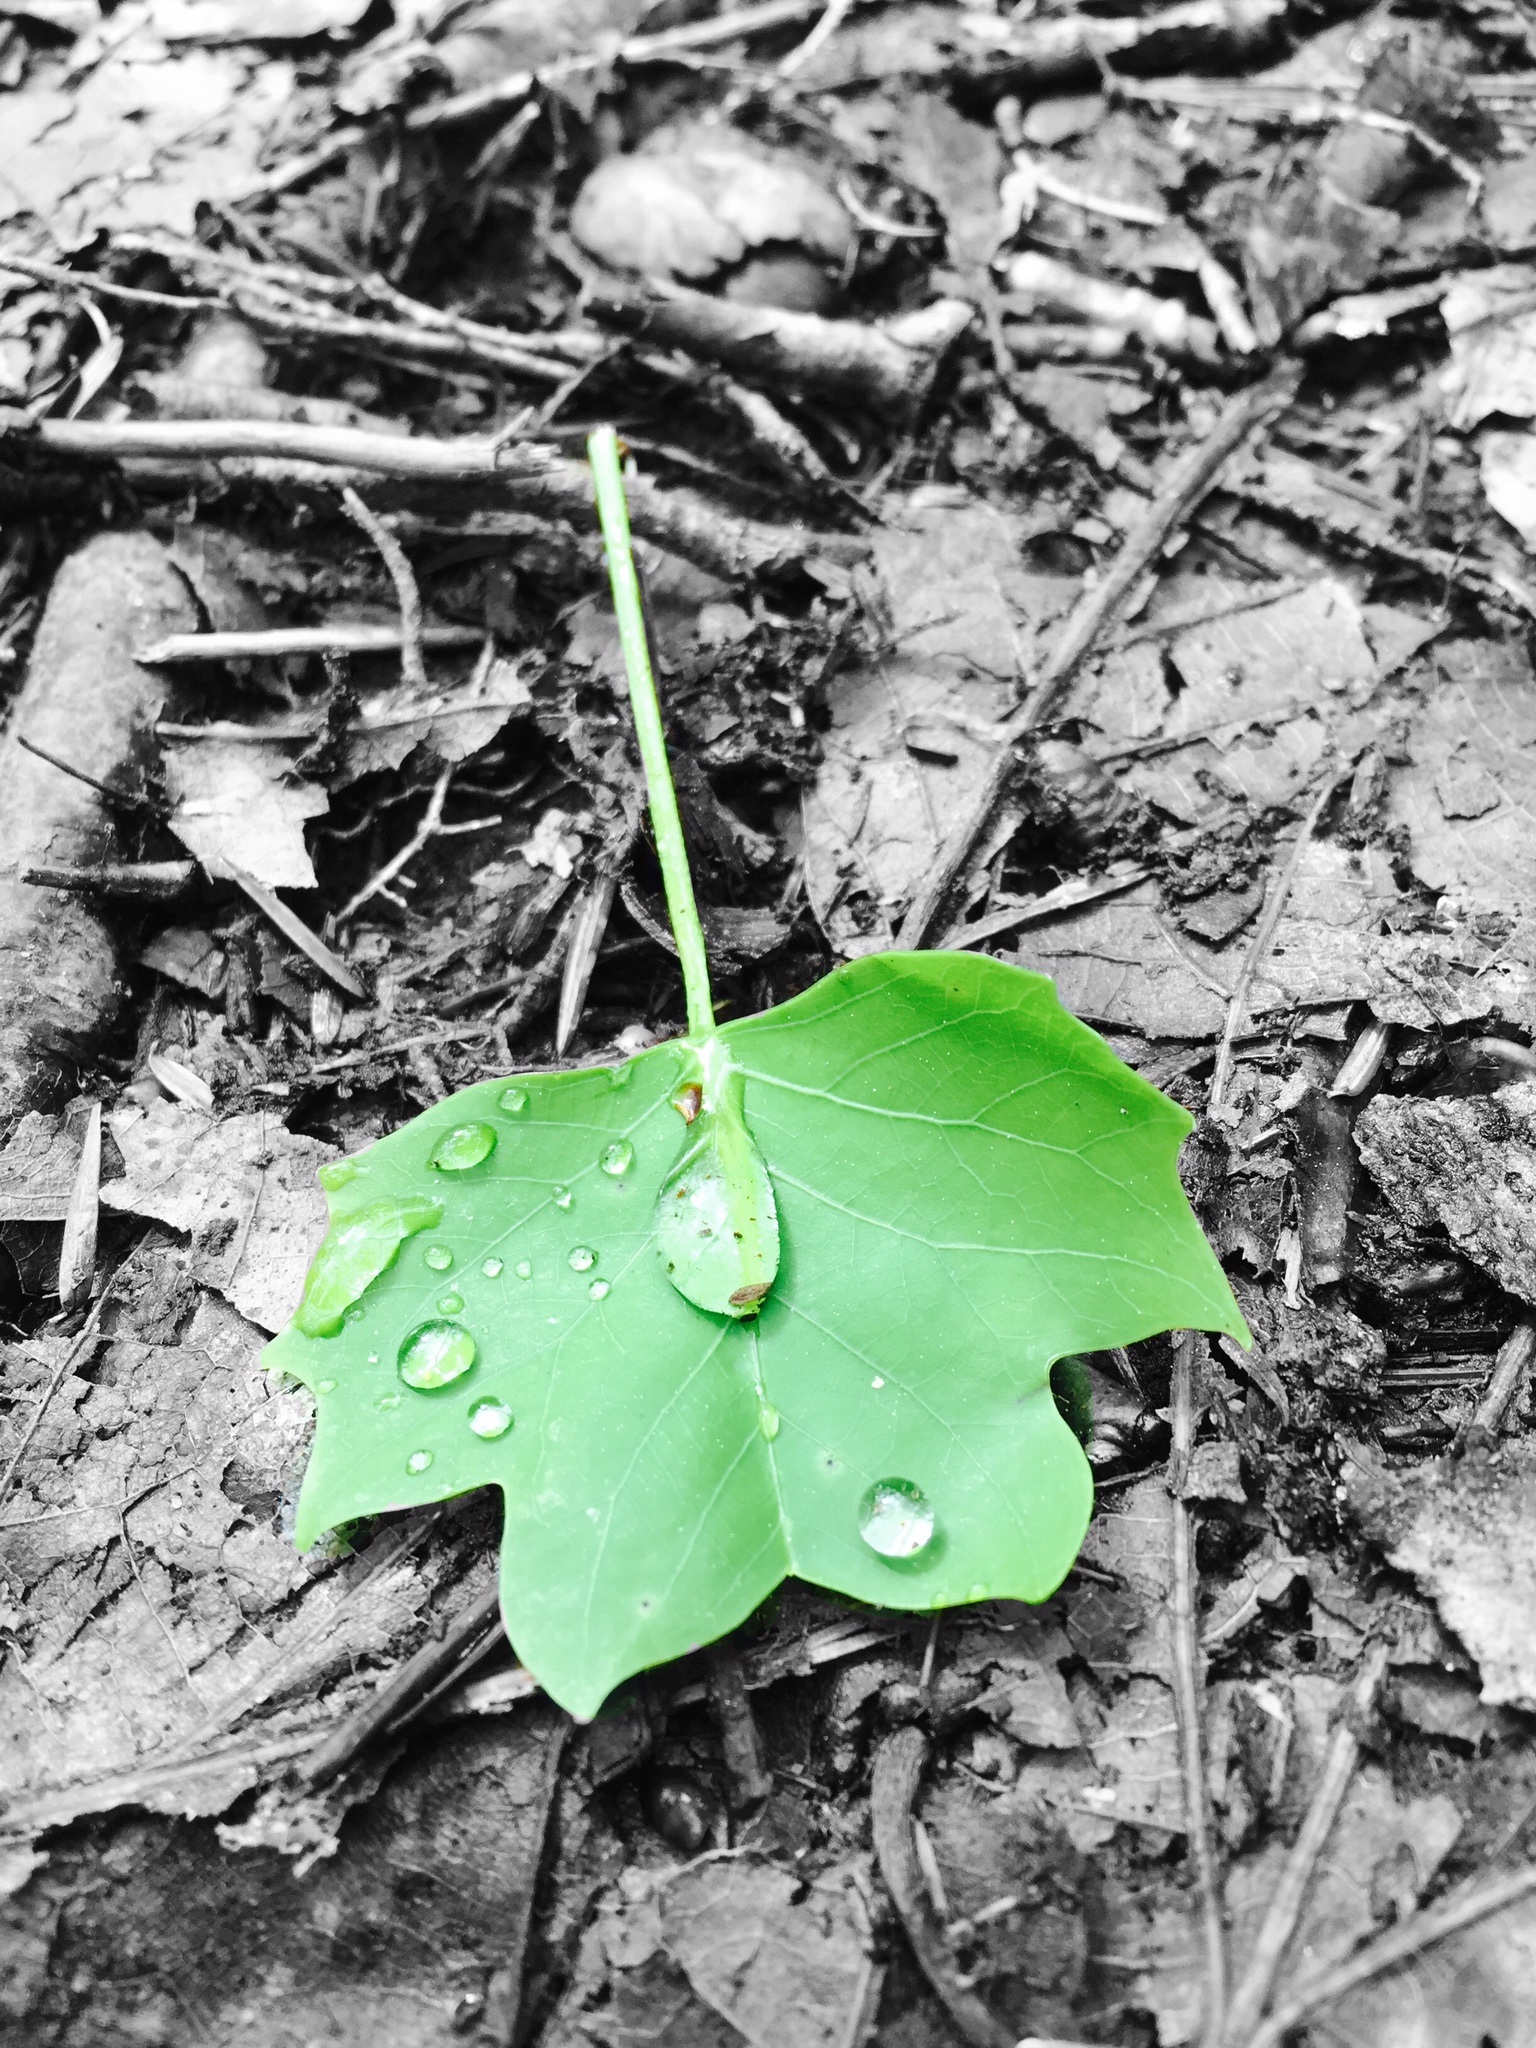
tree, nature, branch, black and white, plant, photography, leaf, flower, green, soil, botany, flora, fauna, monochrome photography, plant stem, woody plant, land plant